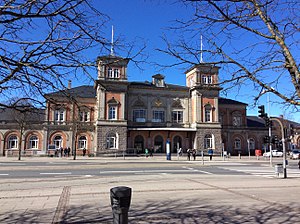
Aalborg Station / Arkitektur
Aalborg Station set fra John F. Kennedys Plads
Aalborg Station set udefra
Aalborg Station eller Aalborg Banegård er en dansk jernbanestation i Aalborg. Stationen er endestation på Randers-Aalborg Jernbane og Vendsysselbanen og betjenes af DSB og Nordjyske Jernbaner. Fra banegården afgår fjerntog mod Frederikshavn og København, regionaltog mod Aarhus og lokaltog mod Skørping og Skagen. Stationen bruges dagligt af 6.027 rejsende, hvilket gør den til den sjette travleste station vest for Storebælt, den niende mest brugte udenfor Hovedstadsområdet i 2013.